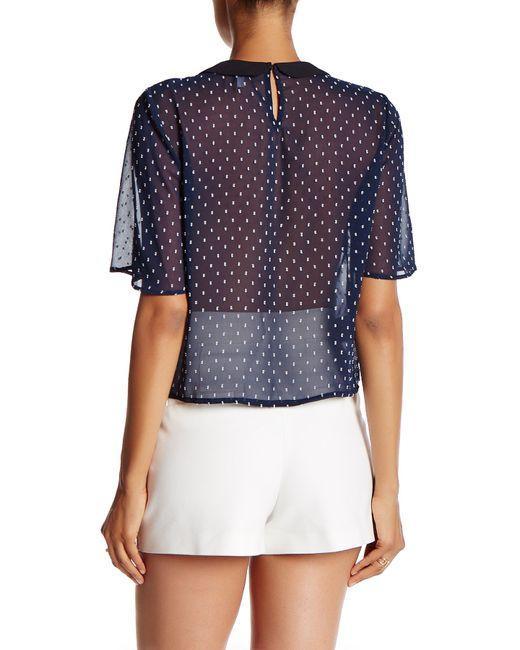
zweiteiliges Set, die Bluse aus Chiffonstoff mit kleinen Prints, transparenter, seidiger und leichter Stoff, weiße Shorts, frisch, weich, hohe Taille